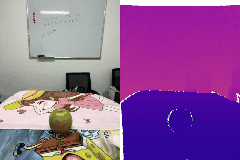
Label: pear